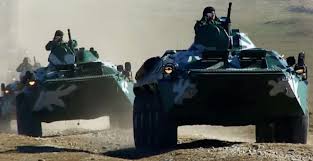
Label: BTR-70